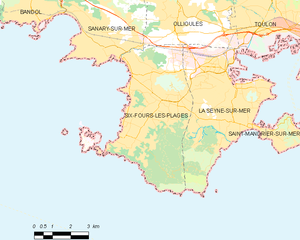
Carte des communes françaises Six-Fours-les-Plages